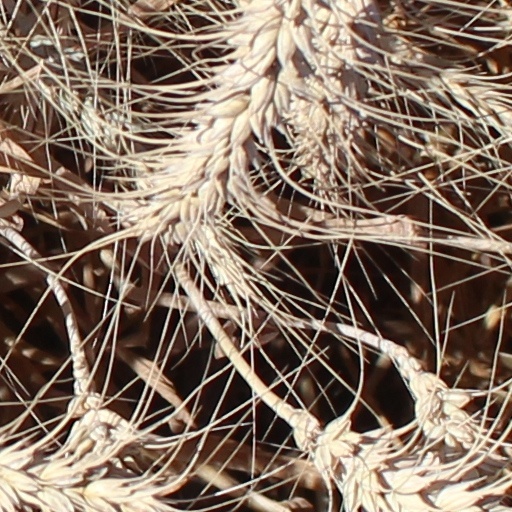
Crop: wheat